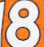
Number: 8